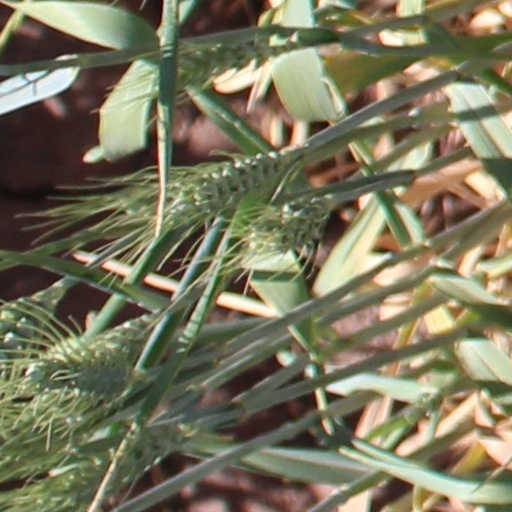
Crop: wheat